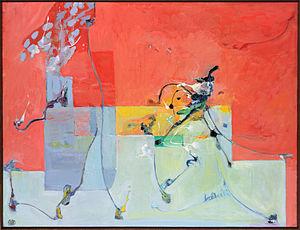
Jean Hirtzel, huile sur toile, 89 x 116 cm, 1997.
Jean Hirtzel, né le 26 août 1936 à Neuchâtel et décédé le 19 août 1999, aux Bains-de-l'Alliaz, au-dessus de Blonay, est un peintre, sculpteur, dessinateur et écrivain vaudois.